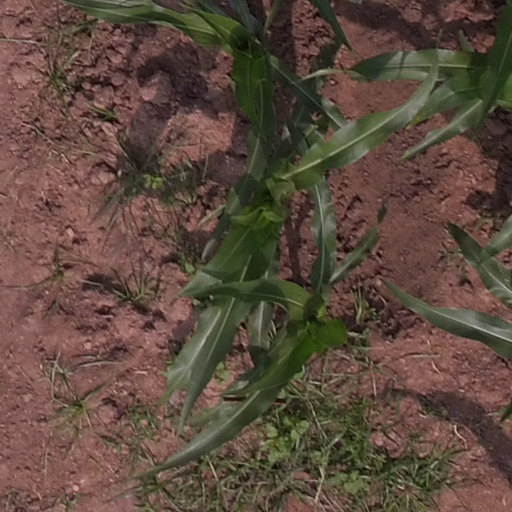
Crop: maize; corn